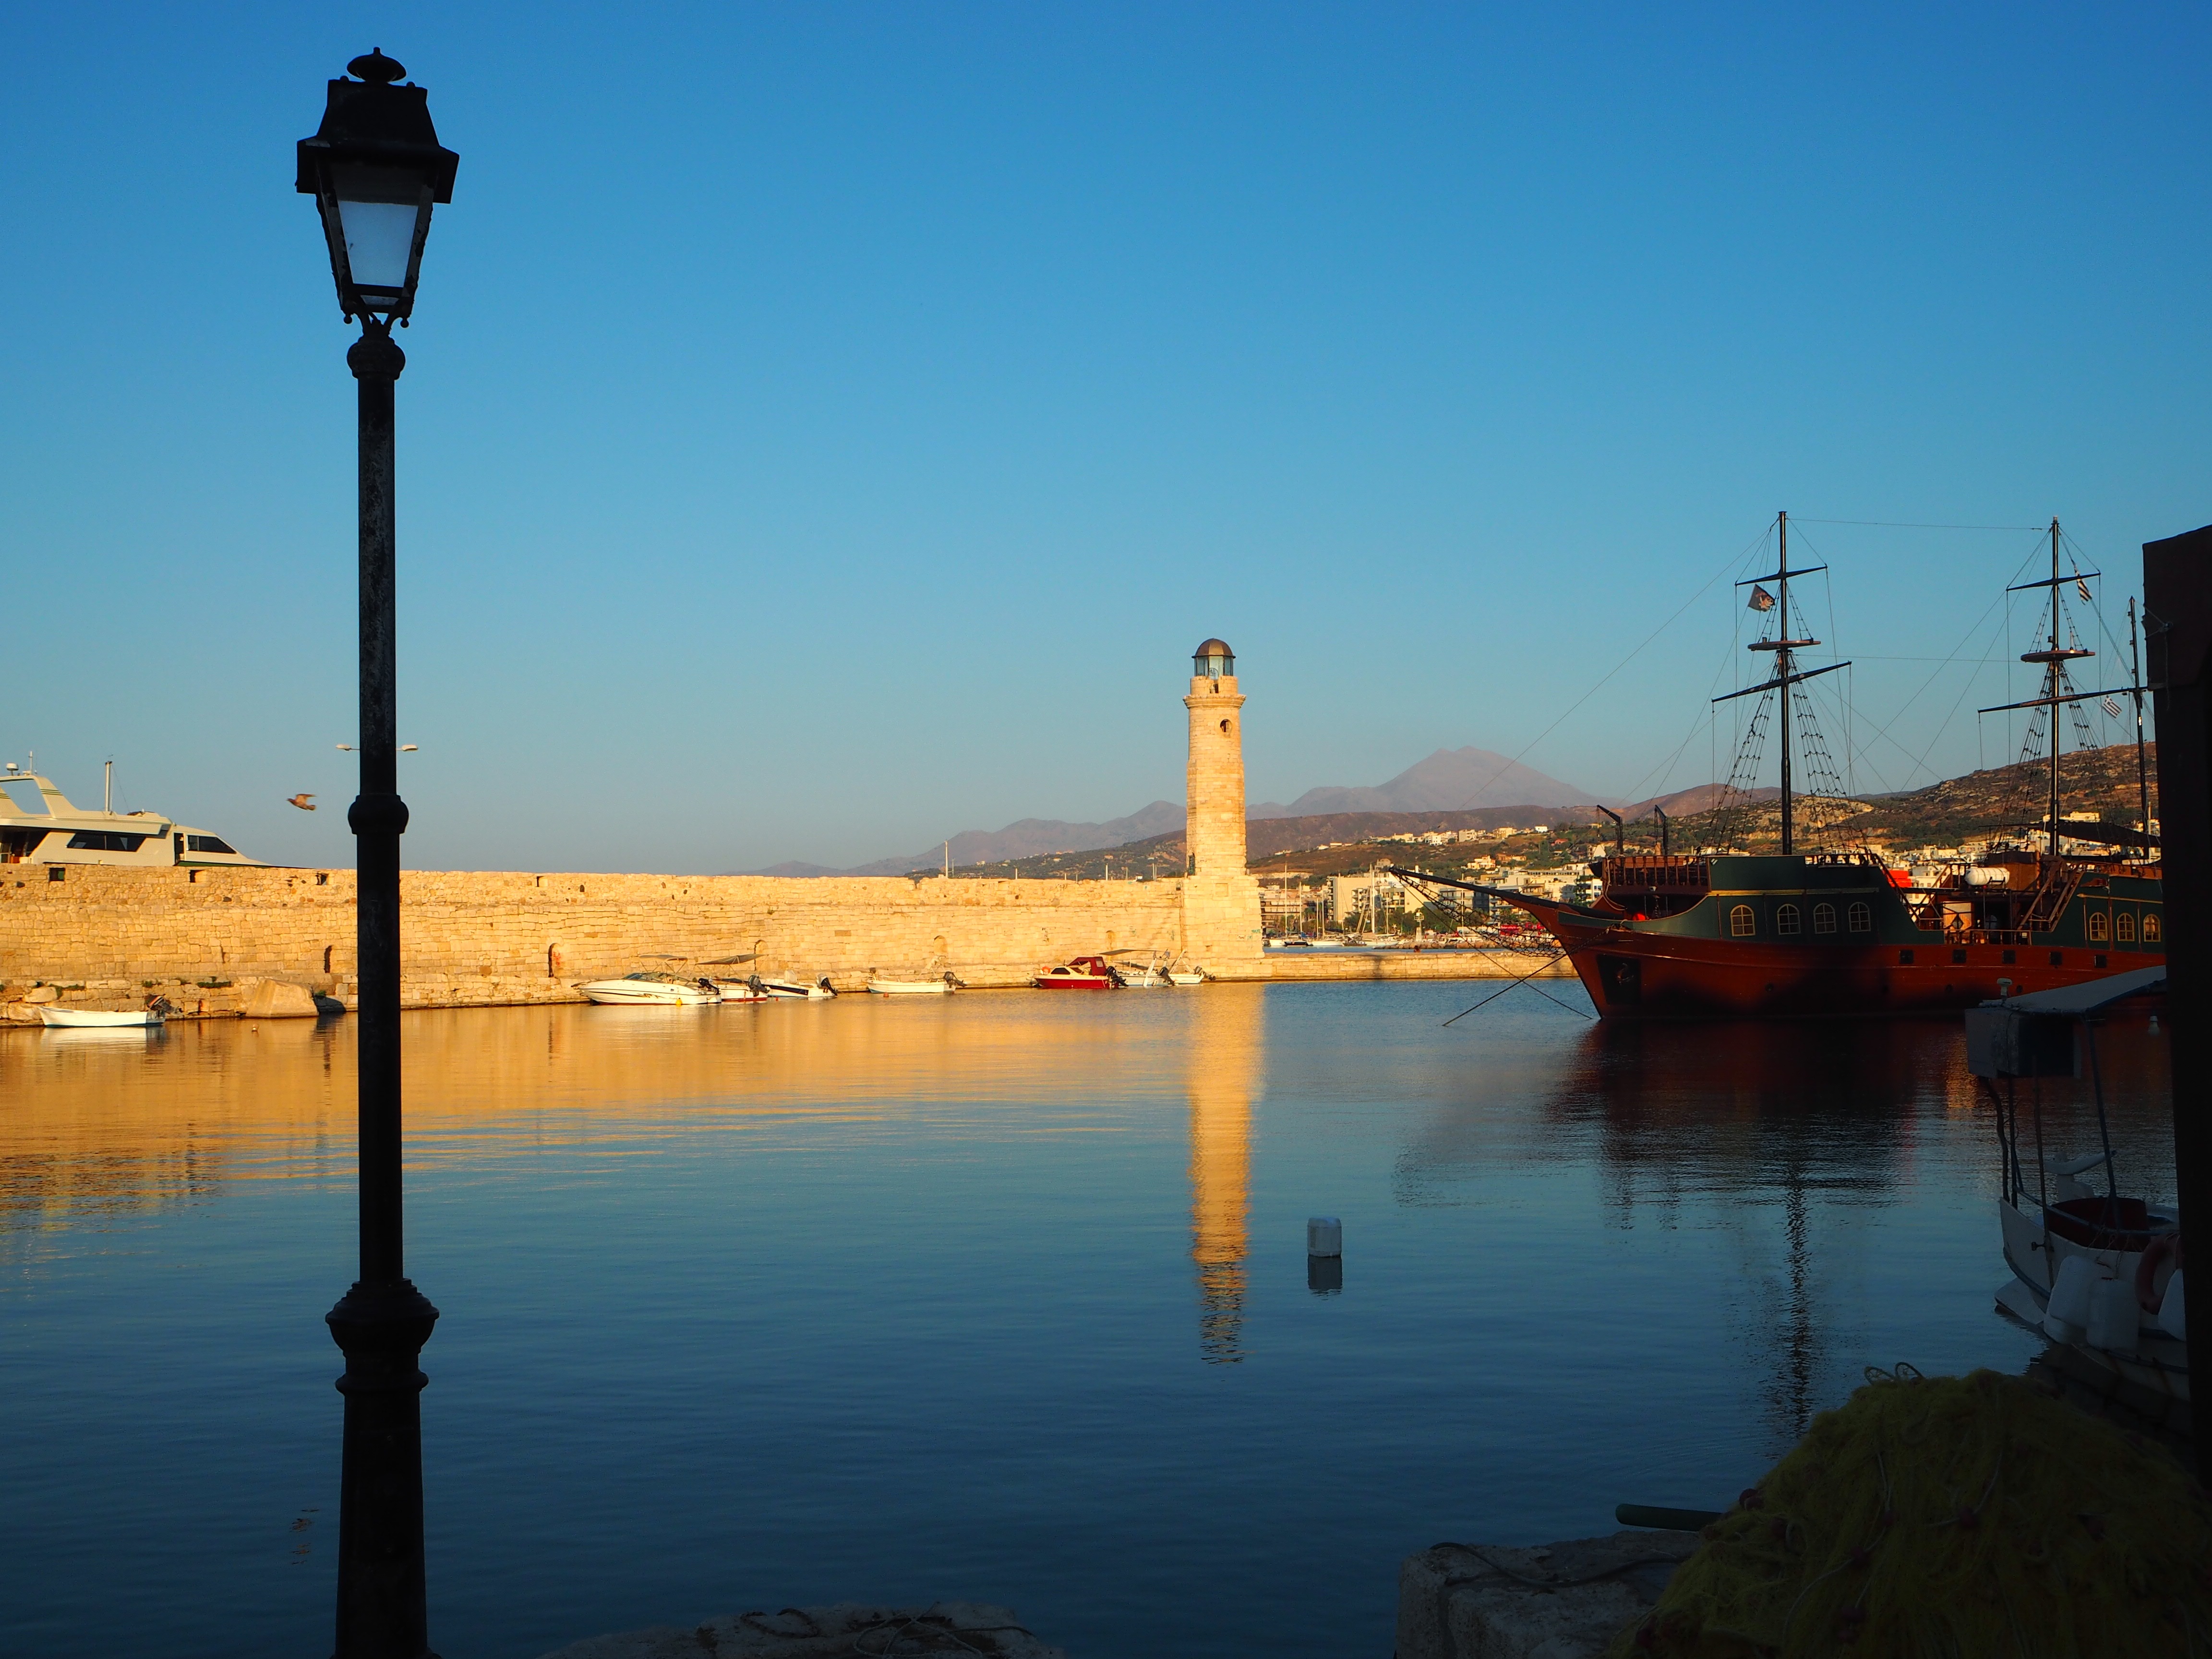
sea, coast, water, ocean, horizon, dock, lighthouse, sunrise, sunset, morning, lake, dawn, river, ship, dusk, evening, lantern, reflection, mediterranean, vehicle, tower, bay, port, holidays, abendstimmung, crete, rethymnon